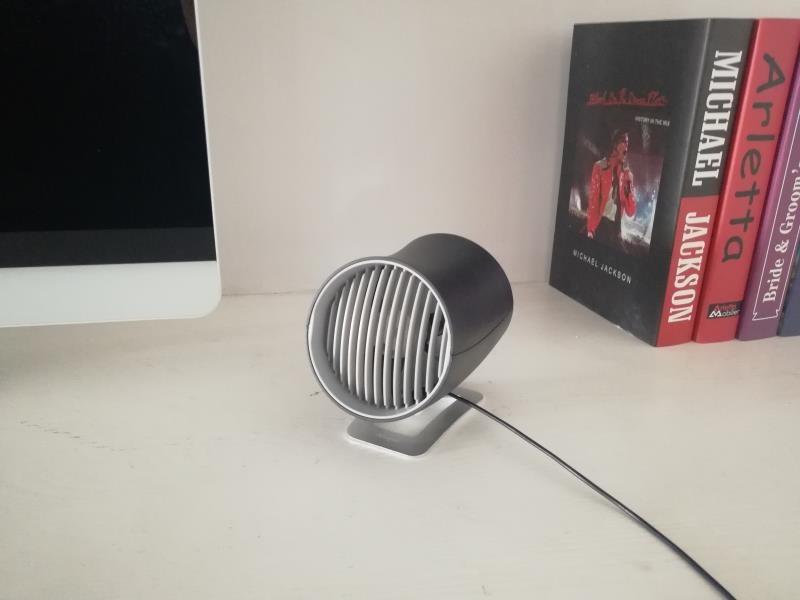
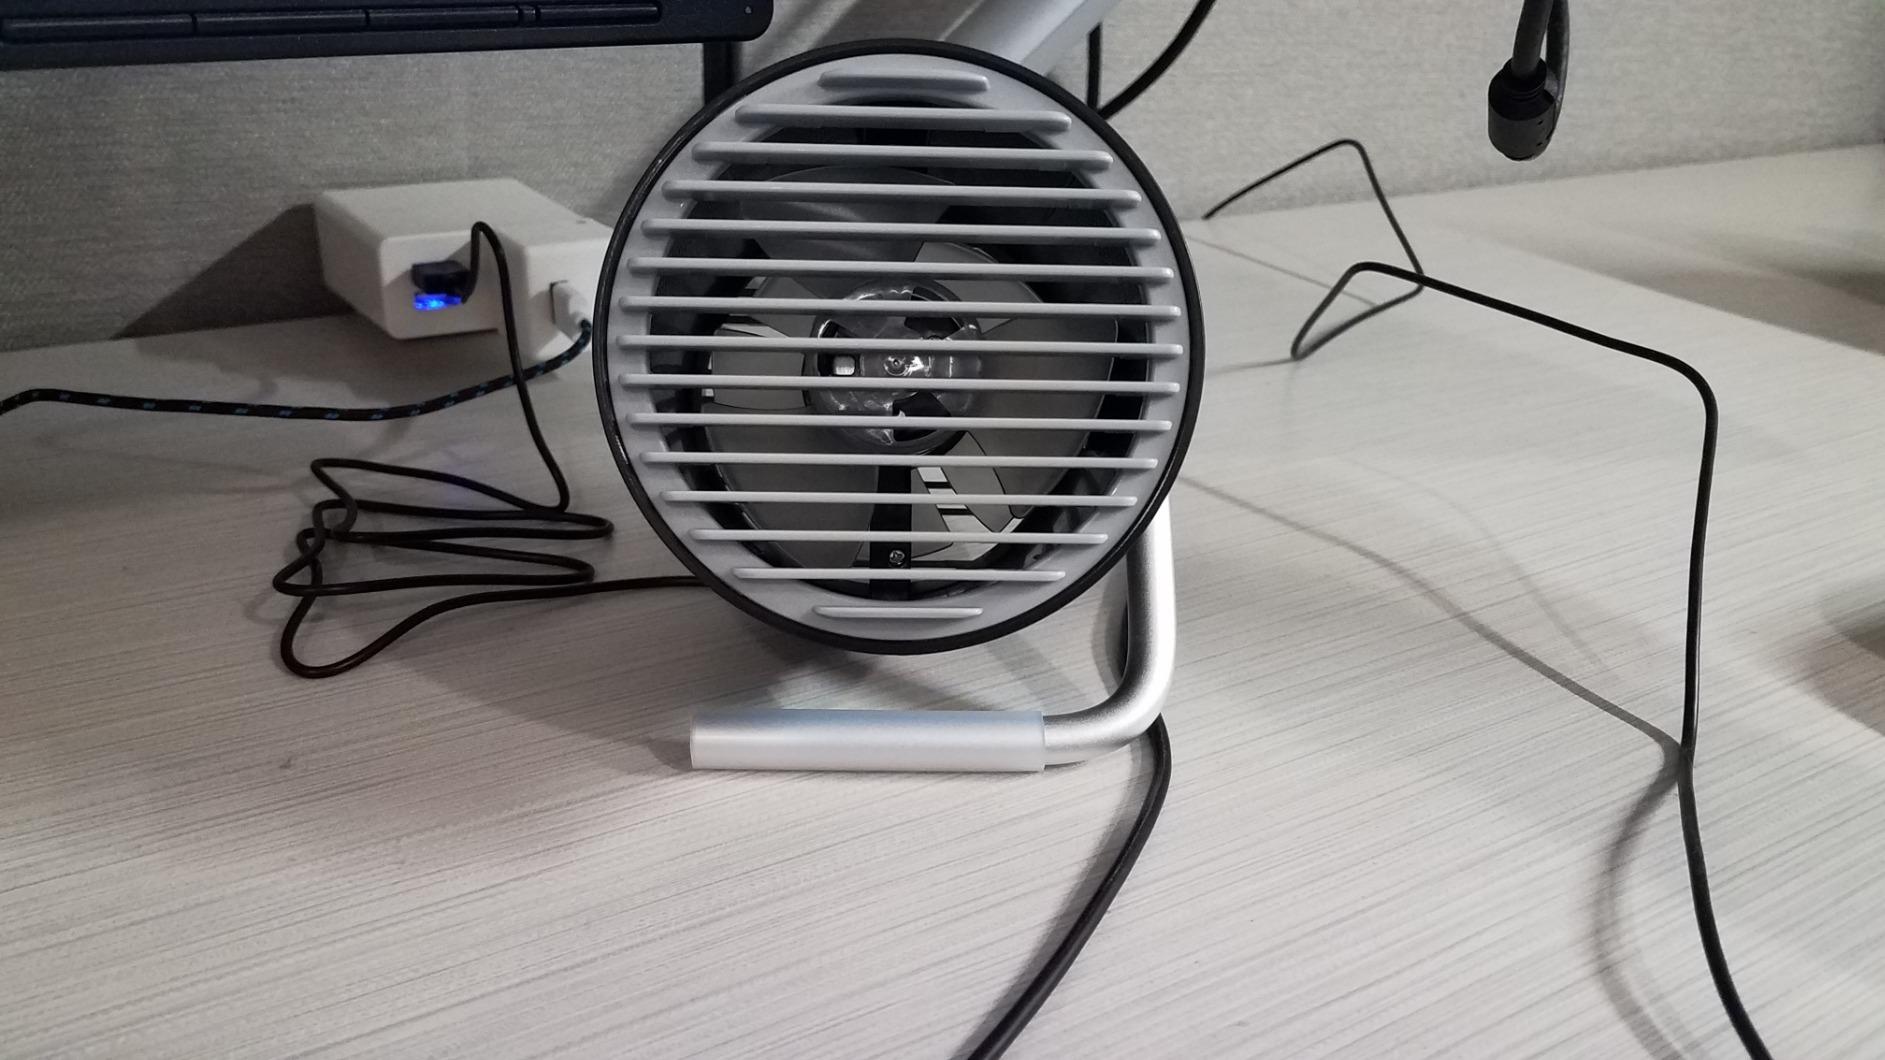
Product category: fan
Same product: no